Quinn (soccer)

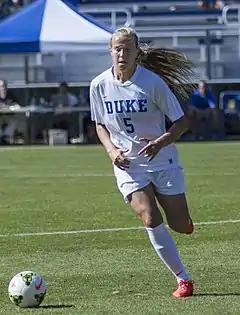
Quinn during a Duke Blue Devils match against Boston College Eagles, 2014

Quinn attended Duke University, where they played collegiate soccer for the Duke Blue Devils from 2013 to 2018 and majored in biology. They were the first Canadian to play for Duke's women's soccer team.